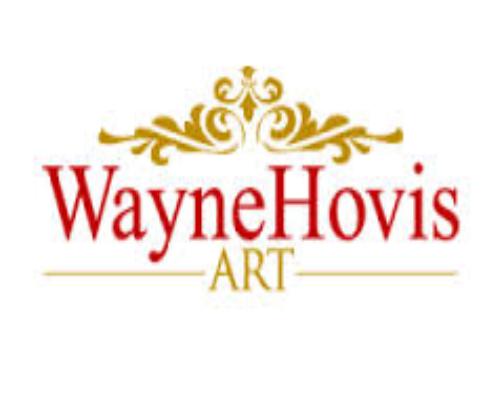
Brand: Hovis
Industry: Leisure